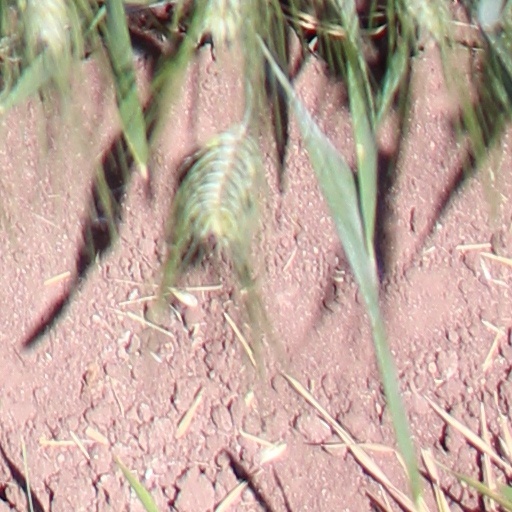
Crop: wheat